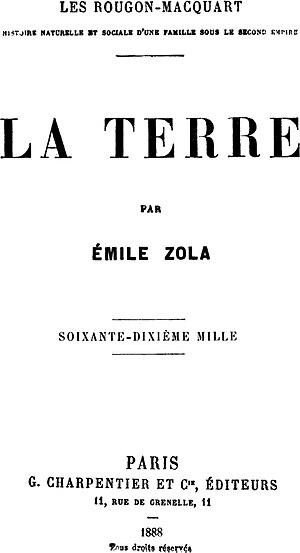
La Terre est un roman d’Émile Zola publié en 1887, le quinzième volume de la série des Rougon-Macquart.